Black Eagle (1988 film)

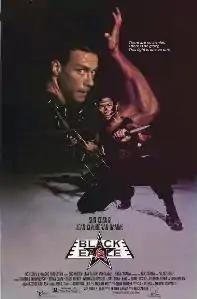
Theatrical release poster

Black Eagle is a 1988 American action film directed by Eric Karson and starring Shō Kosugi, Jean-Claude Van Damme, and Kane Kosugi. It was shot on the Mediterranean island of Malta. The film was released in the United States on May 19, 1988.